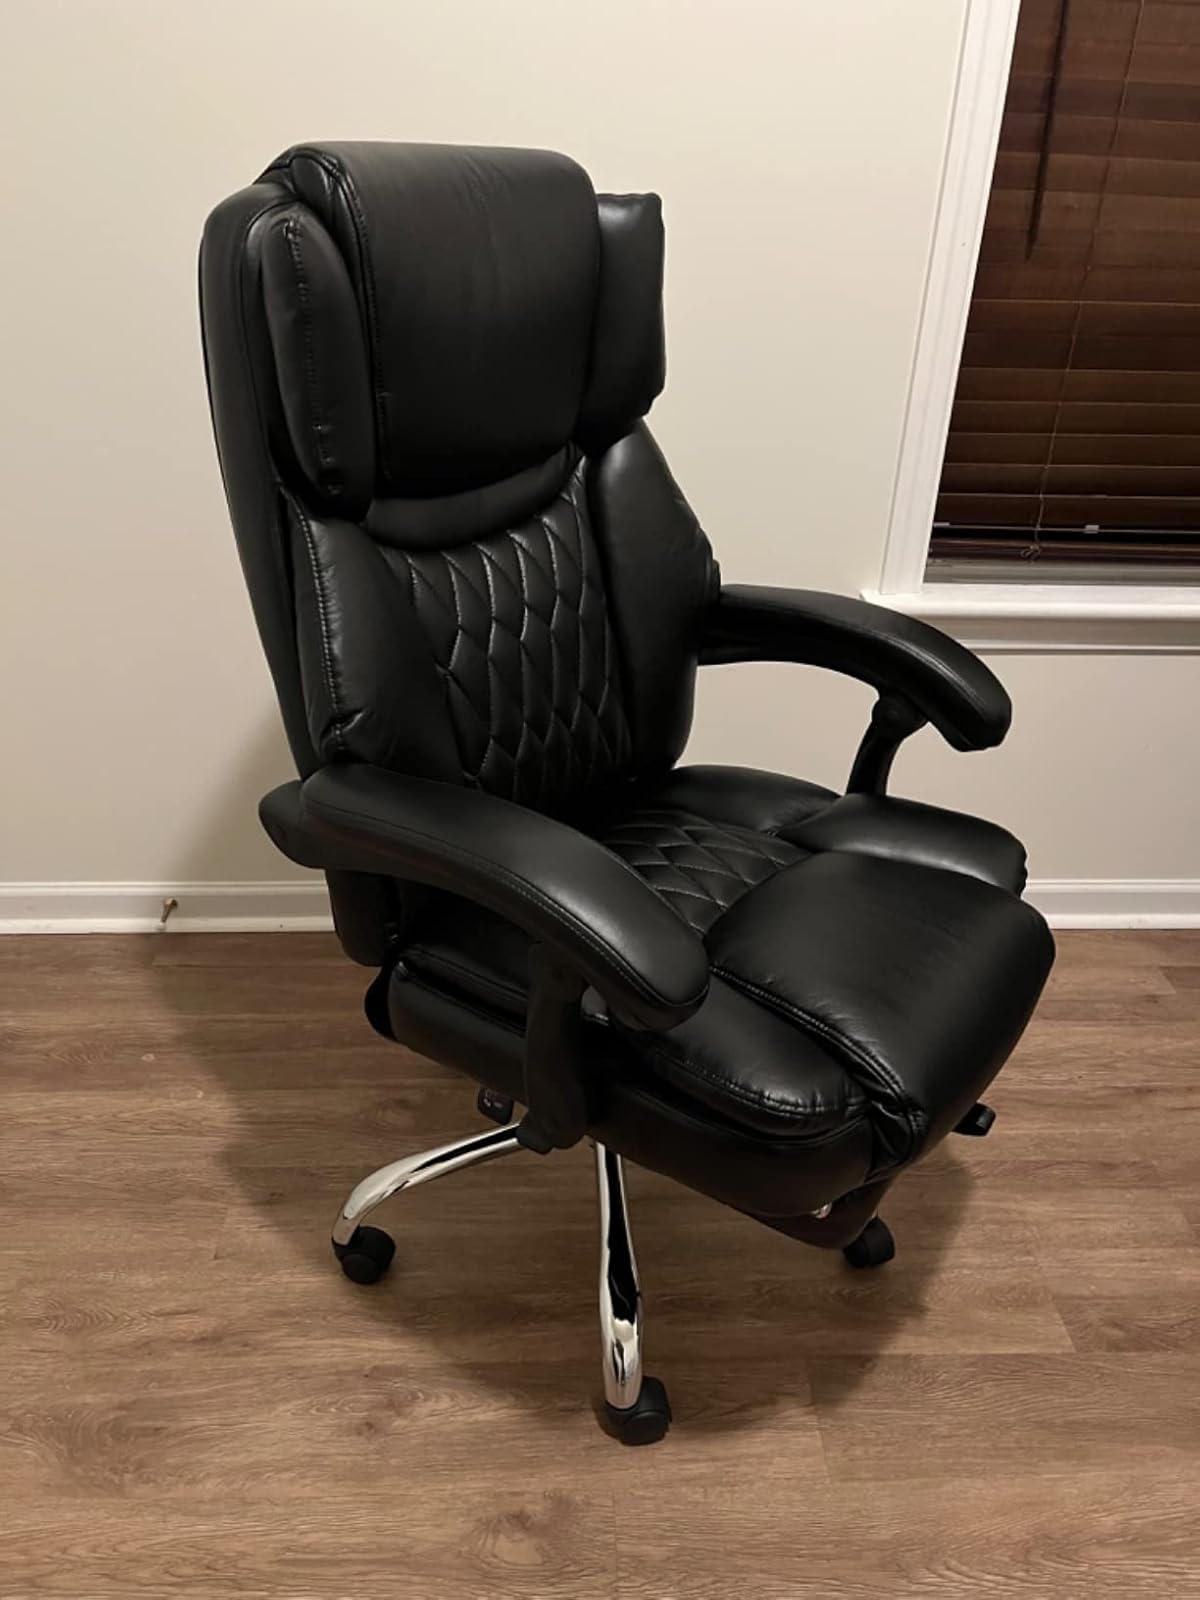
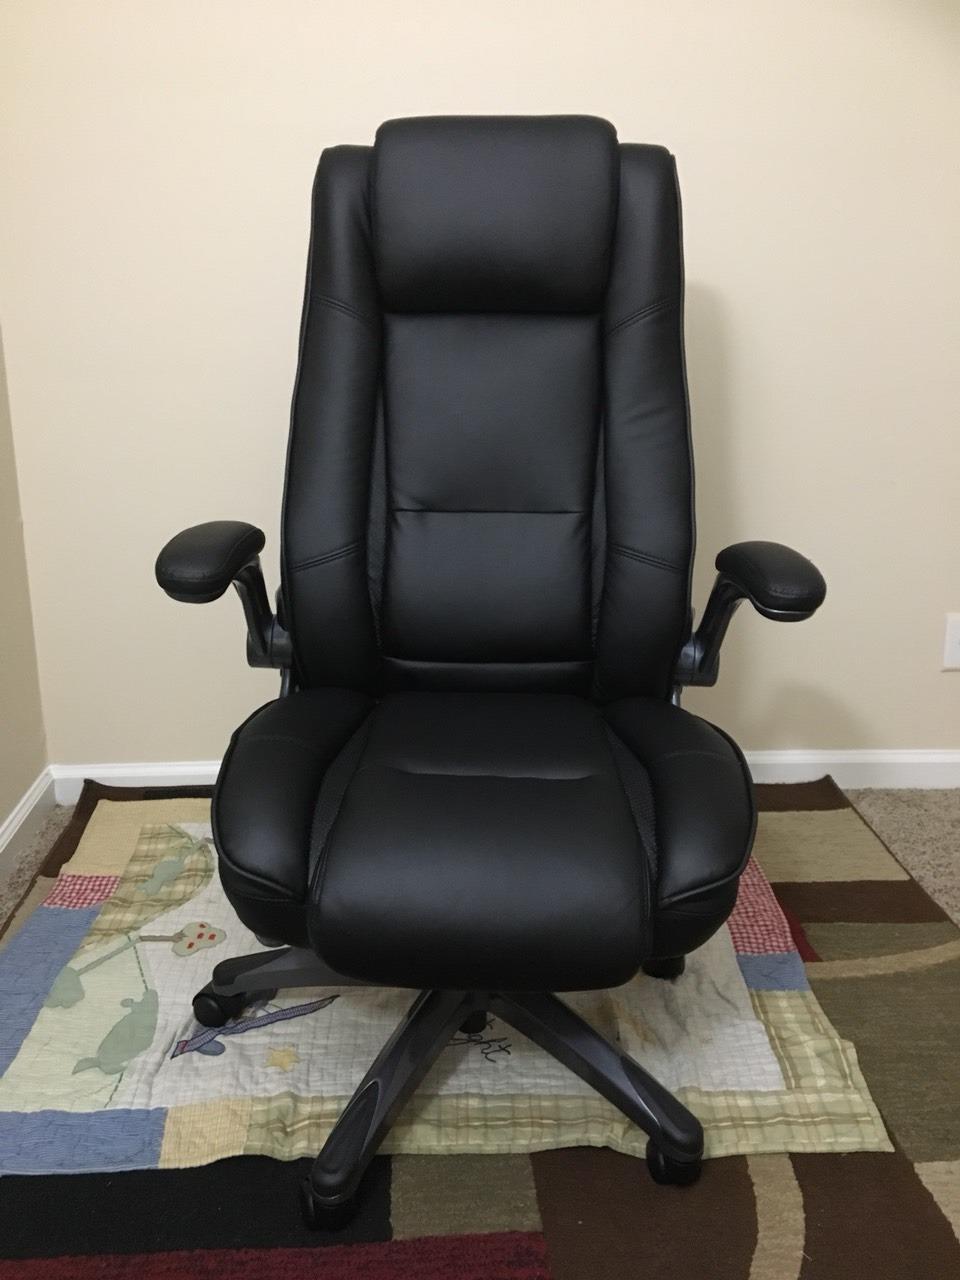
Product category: items_chair
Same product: no